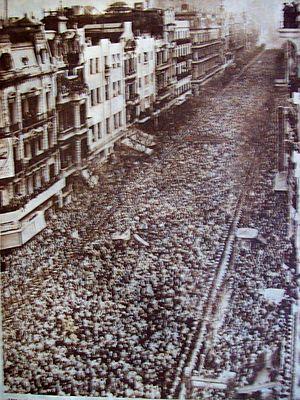
Cette page dresse une liste de personnalités mortes au cours de l'année 1952 présentée dans l'ordre chronologique.